List of characters in the Breaking Bad franchise

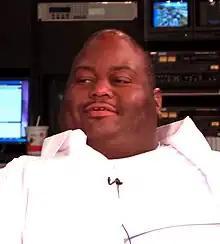
Lavell Crawford

Jane Margolis (played by Krysten Ritter) is Jesse's landlady, neighbor, and eventual girlfriend. She is a prolific drafter, a skill that she has used to become a tattoo artist despite not having any tattoos. She is also a recovering drug addict. She discovers that Jesse also has a past interest in drawing, and they become intrigued by each other. They quickly become a couple, and she relapses into drug addiction, introducing Jesse to heroin. She later phones Walt and successfully threatens to expose him if he refuses to give Jesse his share of money from a major methamphetamine deal with Gus Fring, a deal that Jesse's drug use had nearly ruined. After Walt drops off Jesse's cut of nearly half a million dollars at his duplex, she and Jesse discuss running away together to New Zealand to start new lives. They go into Jesse's bedroom and see the heroin, but instead of throwing it away as they had promised themselves earlier, they get high and fall asleep. That night, Walt returns to the apartment and finds the drugged-out couple unconscious in bed. In the process of trying to wake Jesse from his stupor, Walt accidentally turns Jane onto her back. She begins to vomit while asleep, and Walt silently stands at the bedside watching her choke and then asphyxiate to death. Series creator Vince Gilligan explained Walt's motive for allowing Jane to die during a 2013 panel discussion about "Breaking Bad" at the Film at Lincoln Center, stating that Walt was afraid Jane's bad influence would lead Jesse to an early death from a heroin overdose.